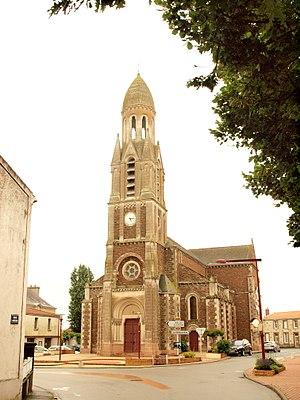
La Boissière-du-Doré (Loire-Atlantique, France)
La liste des églises de la Loire-Atlantique recense de la manière la plus complète possible les églises, cathédrales et basiliques situées dans le département français de la Loire-Atlantique.
La Boissière-du-Doré est une commune de l'Ouest de la France, située dans le département de la Loire-Atlantique en région Pays de la Loire.